Borylene

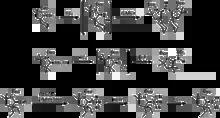
DiLewisBaseBorylene

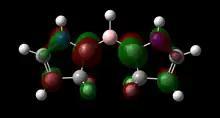
Bis(CAAC)BH LUMO.

Taking inspiration from Robinson's above diborene synthesis, Bertrand et al. swapped NHC for CAAC and successfully isolated the first bis-Lewis base-stabilized borylene in 2011. Reduction of (CAAC)BBr with KC in the presence of excess CAAC afforded the bis(CAAC)BH. A labeling study indicated that the H-atom was abstracted from an aryl group associated with the CAAC. Reduction of (CAAC)BBr yields the same terminal borylene even in the absence of additional Lewis base via a mechanism that remains poorly understood. Exploitation of this procedure has been used to form mixed bis-Lewis base-stabilized borylenes as well. Several other routes have also been proposed. A more novel one employs methyl triflate to abstract a hydride from (CAAC)BH. Treatment with a Lewis base, followed by triflic acid and KC afford the desired (CAAC)(Lewis base)BH. Although the reported case uses only specific Lewis bases, the approach is argued to be highly generalizable. A number of other compounds in this class have been generated using borylene-transition metal complexes as precursors. Treatment of (OC)M=B-Tp with carbon monoxide or acetonitrile yields the corresponding adducts: (CO)B-Tp and (MeNC)B-Tp.